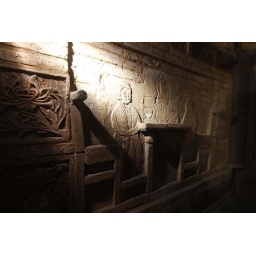
Nice special treatment for the table and chair, this embossing on the wall is in the tomb.